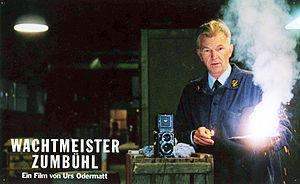
Michael Gwisdek est un acteur et réalisateur est-allemand puis allemand.